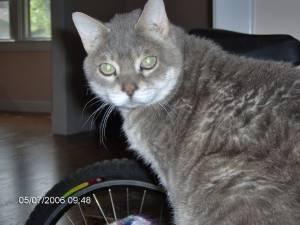
Bengal